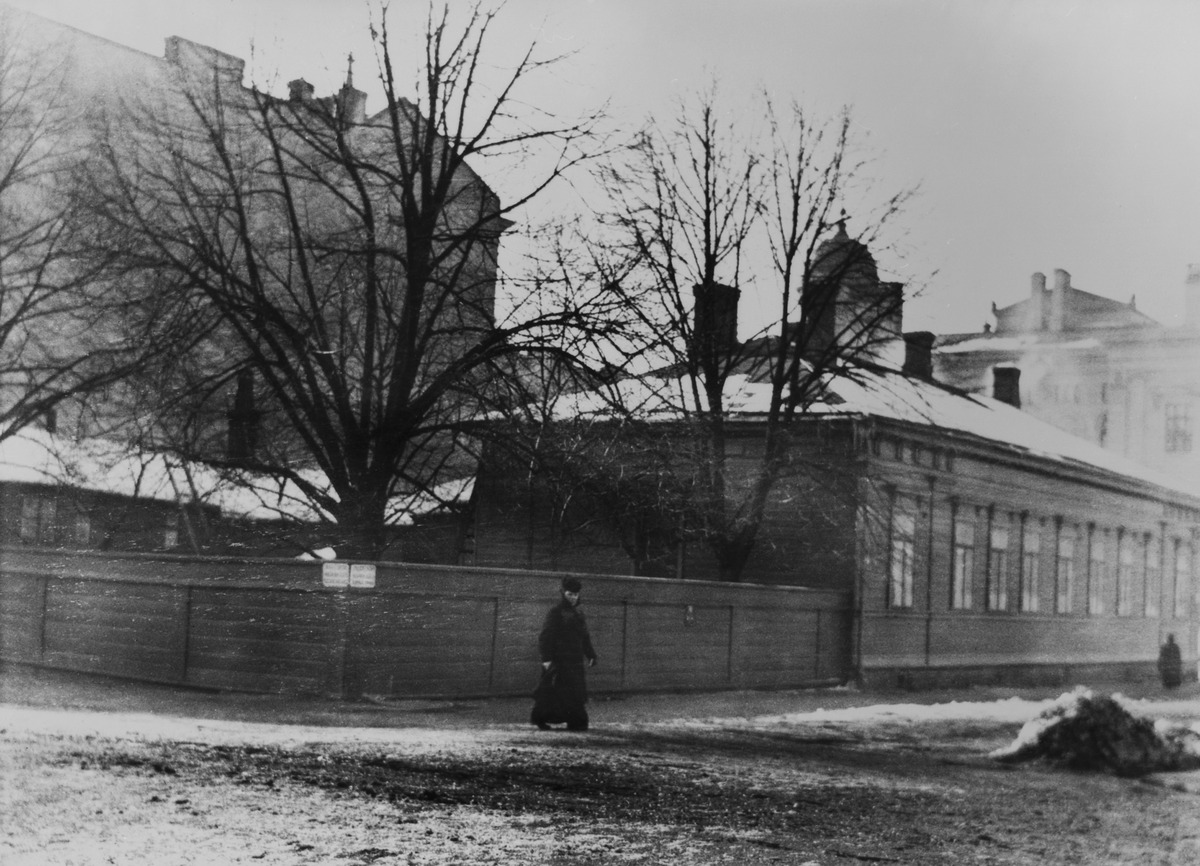
Rauhankatu 10 - Mariankatu 14
sisällön kuvaus: Rauhankatu 10 - Mariankatu 14.

Paikalle on vuonna 1911 rakennettu uusi kivitalo. mustavalkoinen
Kuvaaja: von Gericke, Ida Maria, valokuvaaja
Ajankohta: kuvausaika 1908
Paikka: Suomi, Uusimaa, Helsinki, Kruununhaka Helsinki, Rauhankatu 10 , Mariankatu 14
Aiheet: rakennukset asuinrakennukset julkiset rakennukset puurakennukset